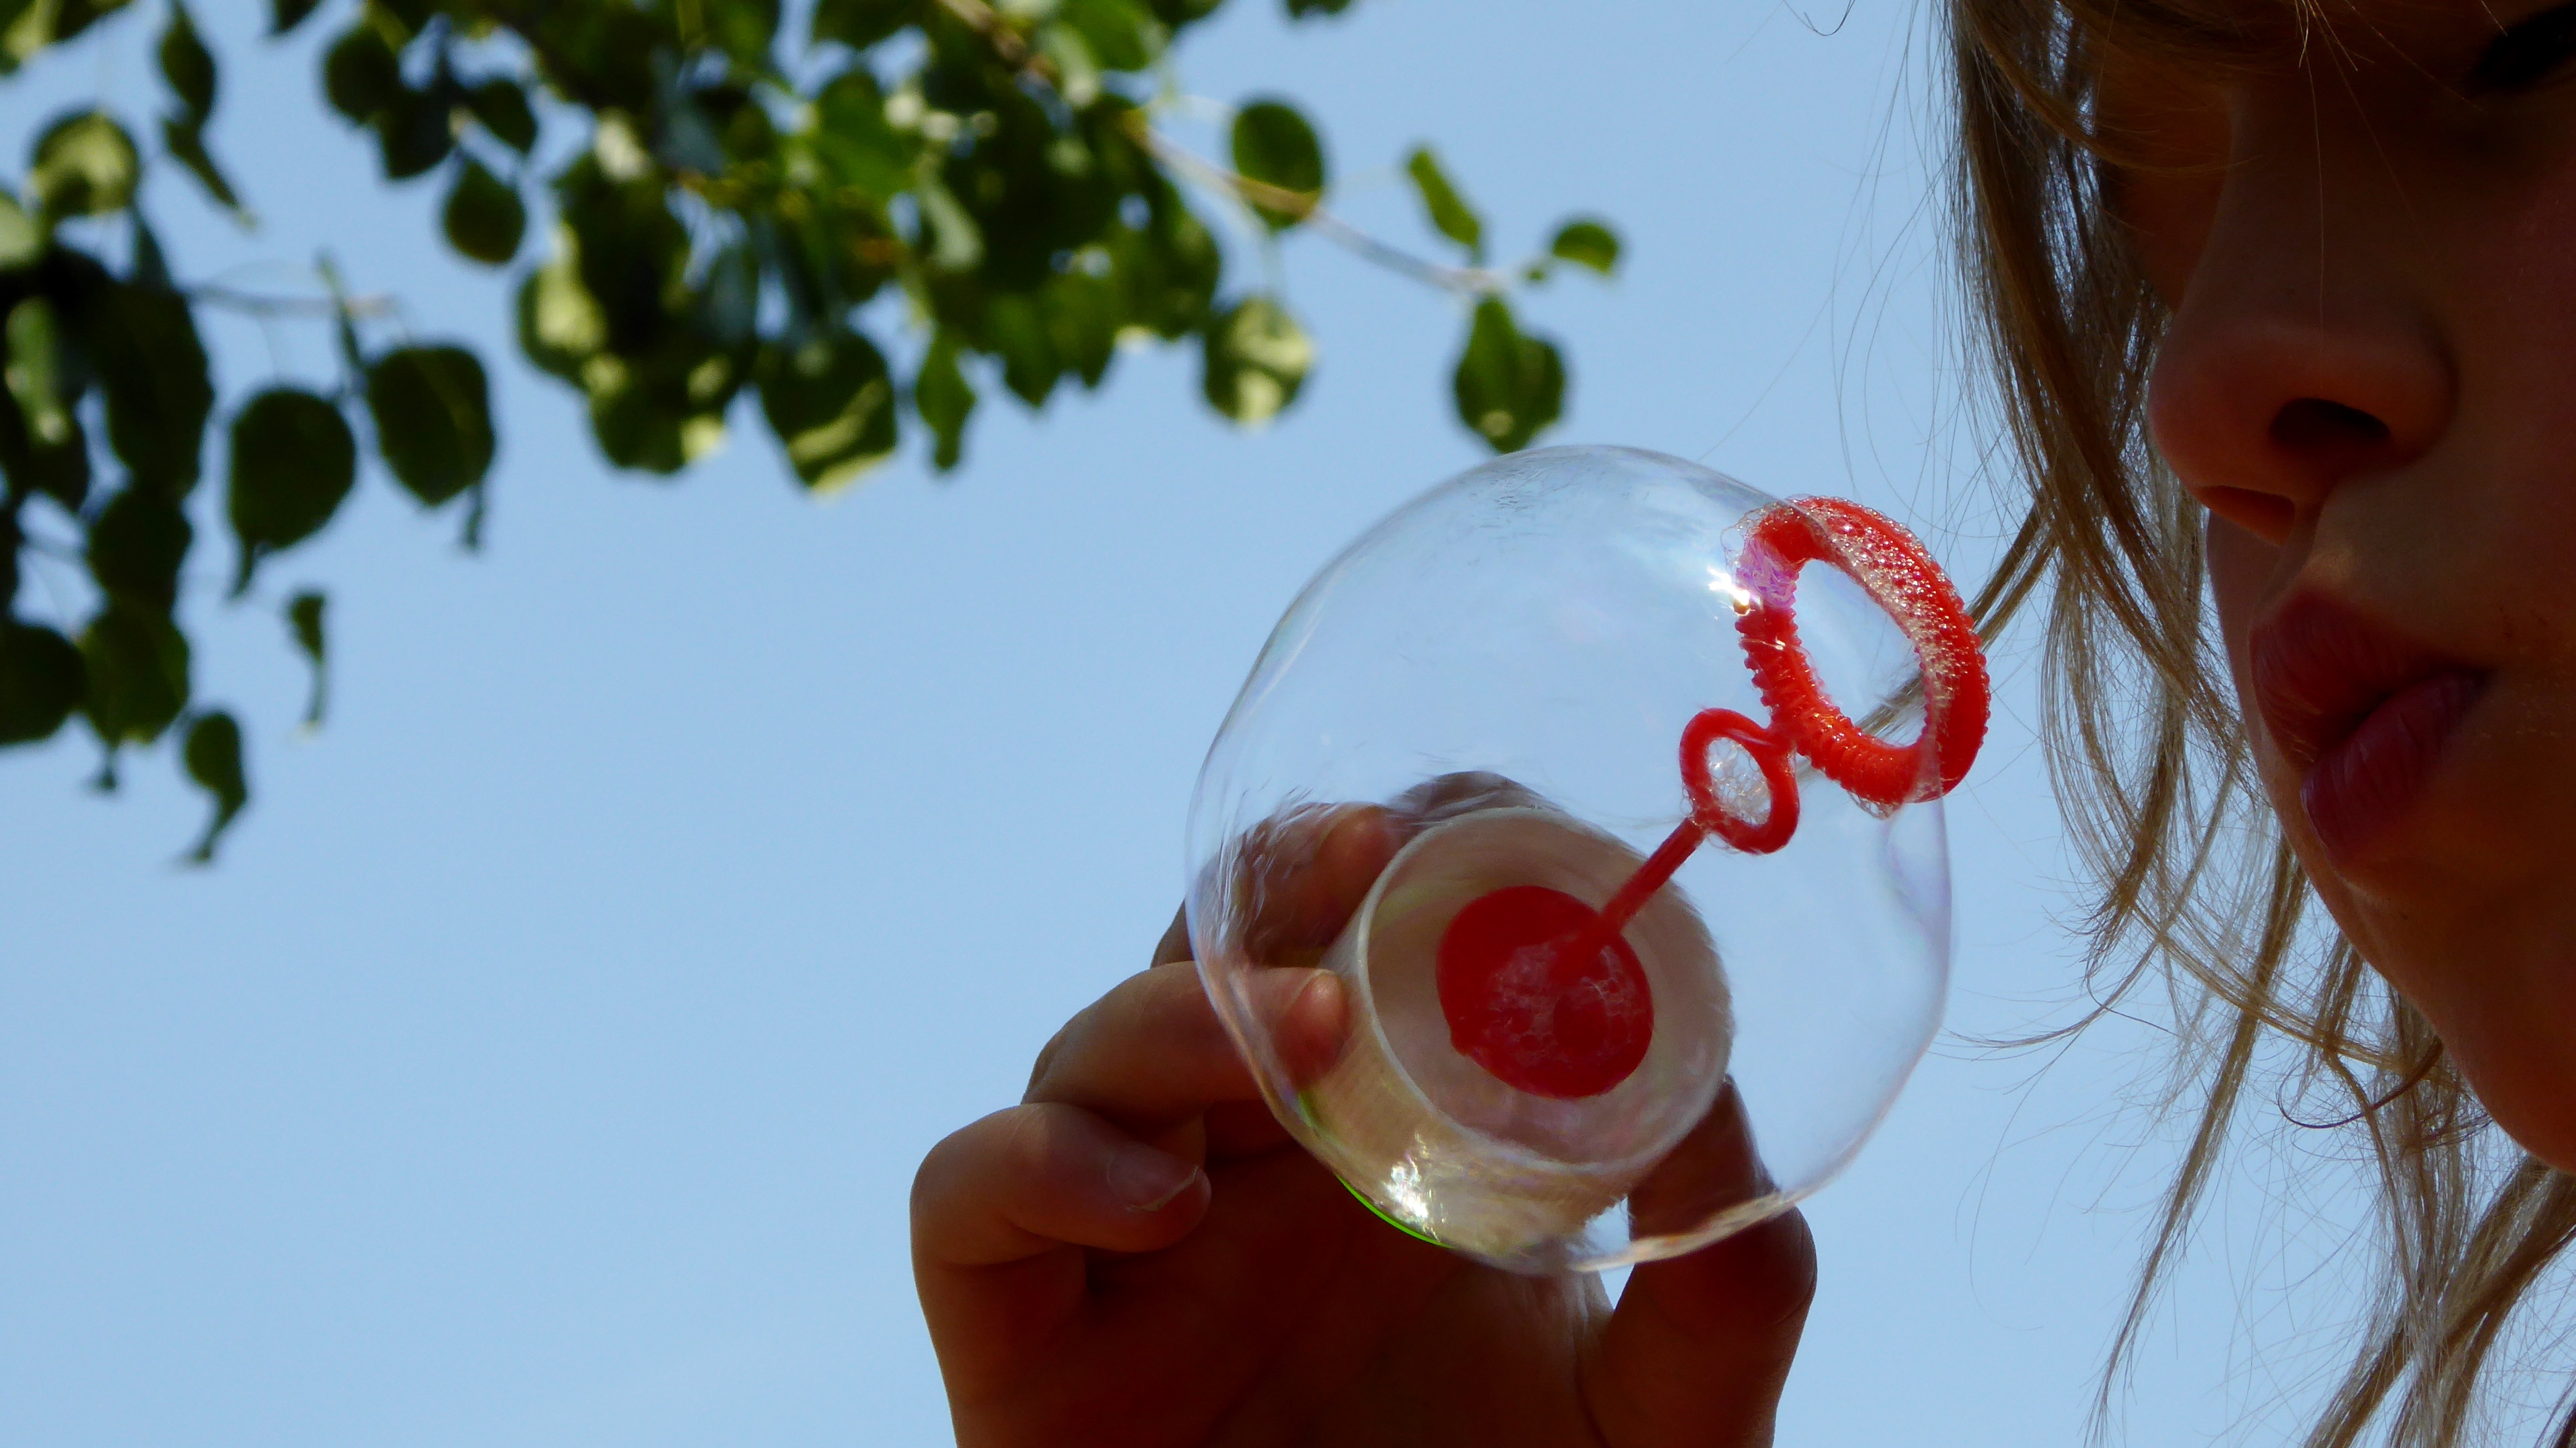
plant, flower, fly, spring, red, color, season, bubble, skyward, children, fun, organ, circus, blow, games, burst, soap bubbles, children's games, sense, soapy water, summer games